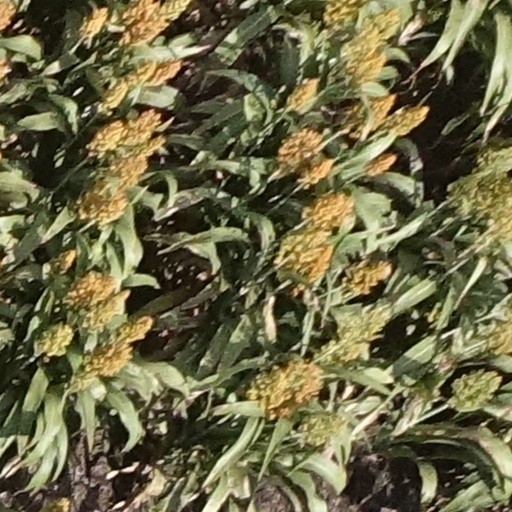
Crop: sorghum